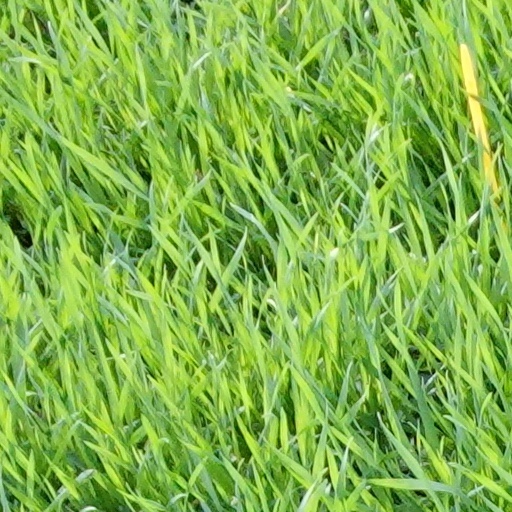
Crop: wheat